Odesa International Film Festival

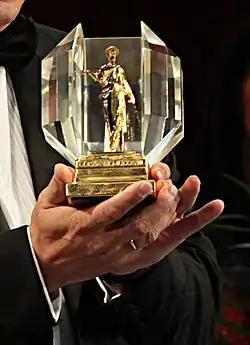

The Grand Prix, the main prize of the Odesa Film Festival – a "Golden Duke" statuette and a monetary award of 10,000 EUR – are awarded to the director of the film by the results of the audience vote. In 2019, the Audience Choice Award of the National Competition Program was introduced, the winner of which is also determined by audience voting